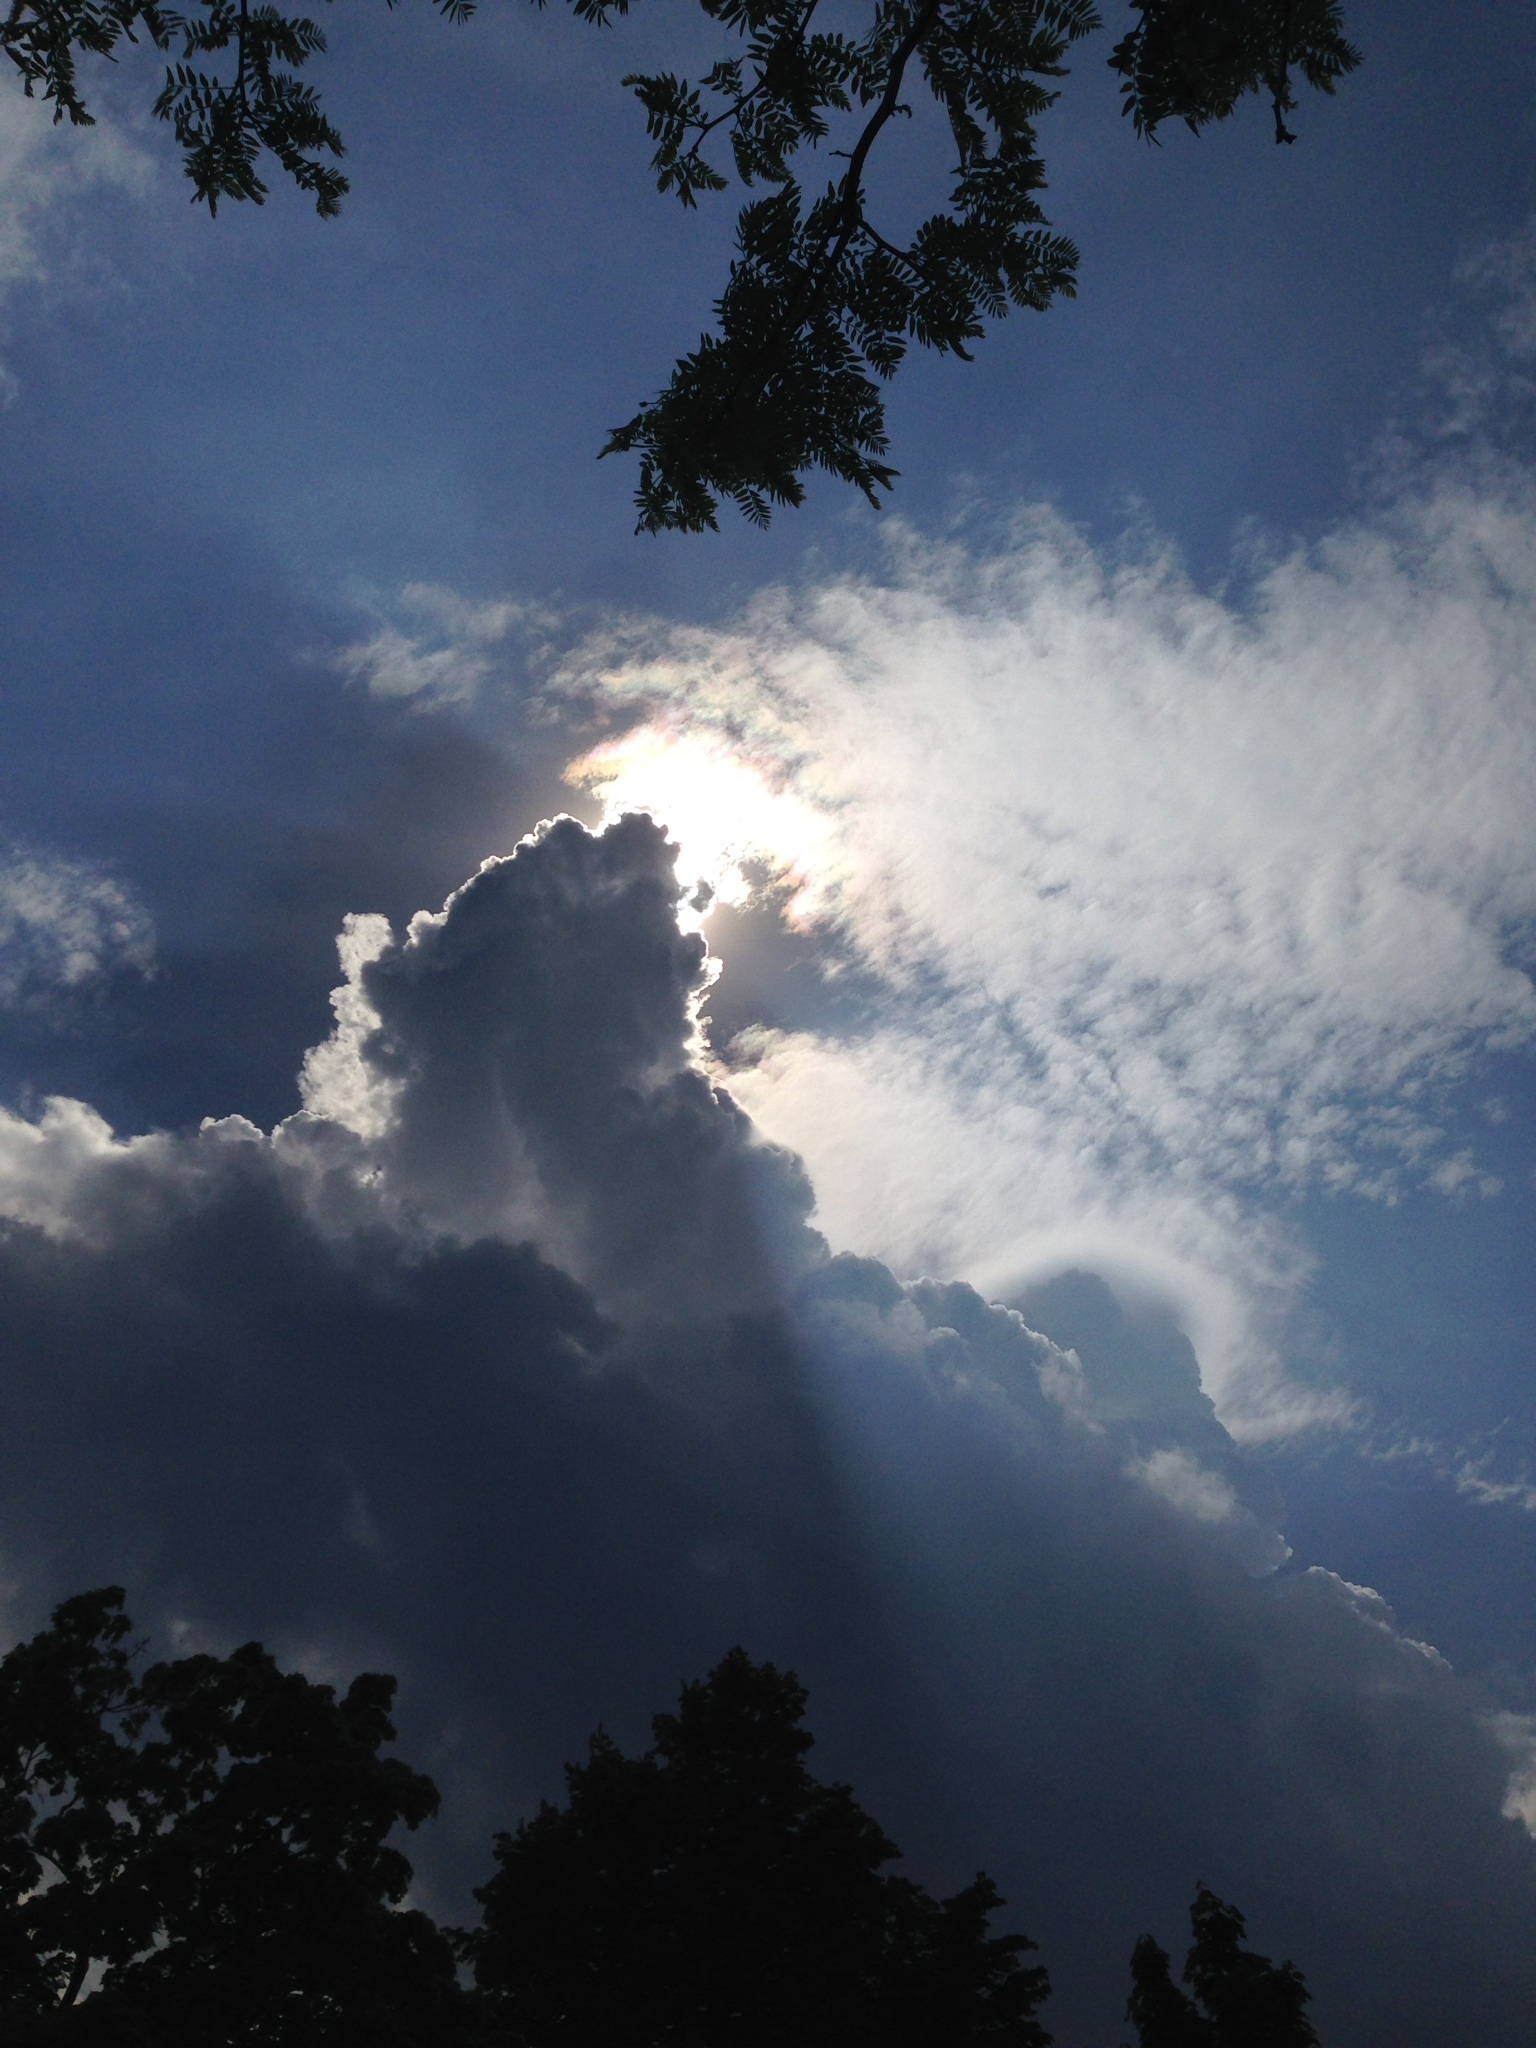
nature, mountain, light, cloud, sky, sun, white, sunlight, cloudy, morning, dawn, atmosphere, summer, dusk, fluffy, heaven, color, weather, cumulus, darkness, blue, cloudscape, sunny, clouds, bright, day, god, meteorological phenomenon, atmospheric phenomenon